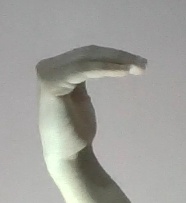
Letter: haa